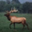
Label: deer